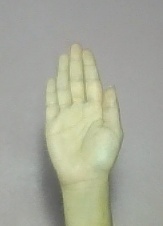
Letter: seen